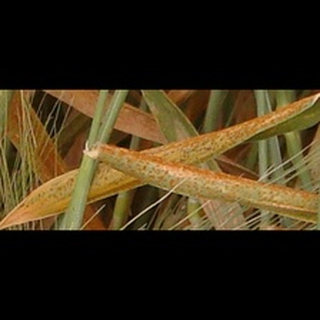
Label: wheat_brown_rust